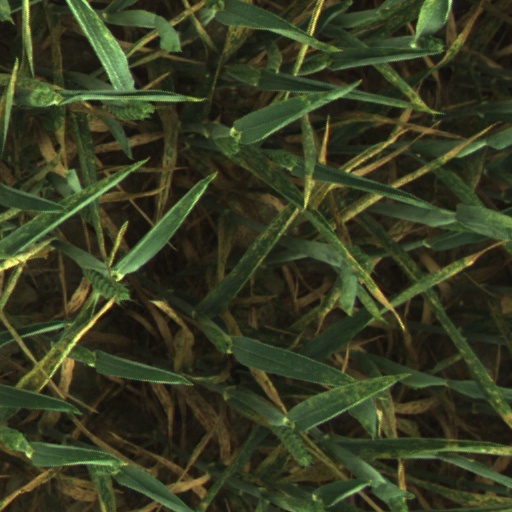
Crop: wheat